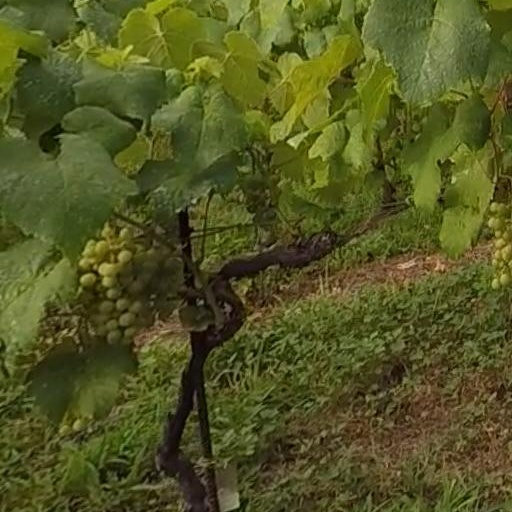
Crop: grape